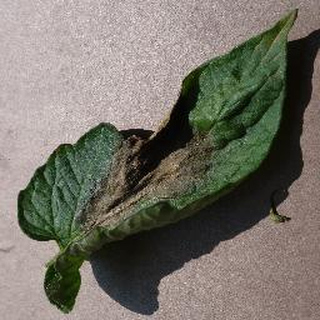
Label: tomato_late_blight